Pussy Galore

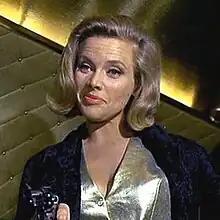
Honor Blackman as Pussy Galore

Pussy Galore is a fictional character in the 1959 Ian Fleming James Bond novel "Goldfinger" and the 1964 film of the same name. In the film, she is played by Honor Blackman. The character returns in the 2015 Bond continuation novel "Trigger Mortis" by Anthony Horowitz, set in the 1950s, two weeks after the events of "Goldfinger".